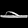
Label: Sandal